Rudolf Arnheim

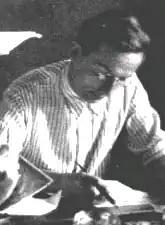
Arnheim in the 1950s

Rudolf Arnheim (July 15, 1904 – June 9, 2007) was a German-born writer, art and film theorist, and perceptual psychologist. He learned Gestalt psychology from studying under Max Wertheimer and Wolfgang Köhler at the University of Berlin and applied it to art.